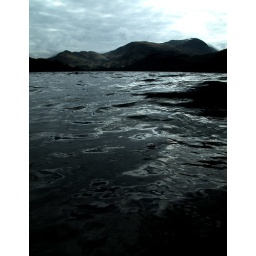
View from small boat on water in lake district